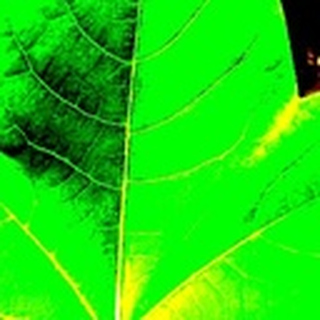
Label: healthy_cotton